The Guardian (1917 film)

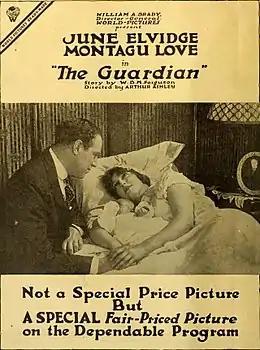

The Guardian is a lost 1917 silent feature film directed by and starring Arthur Ashley, with June Elvidge and Montagu Love. It was produced by the Peerless Company and distributed by World Film Corporation.